Waco CG-3

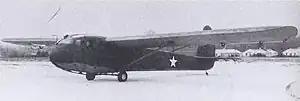

The Waco CG-3A was a United States light troop military glider of World War II.